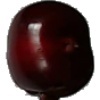
Label: Cherry 1